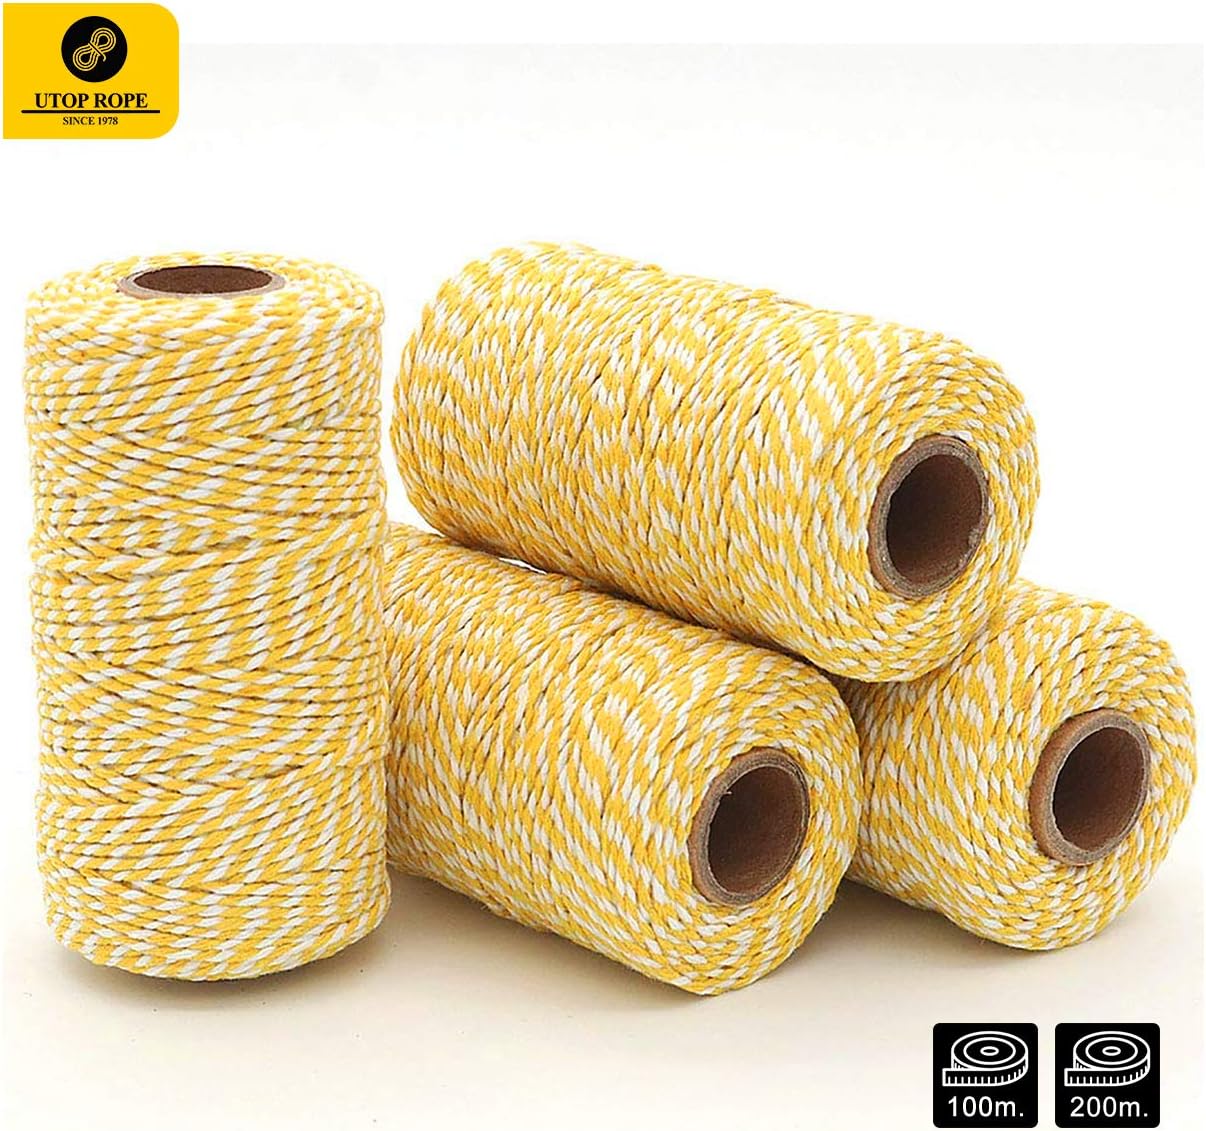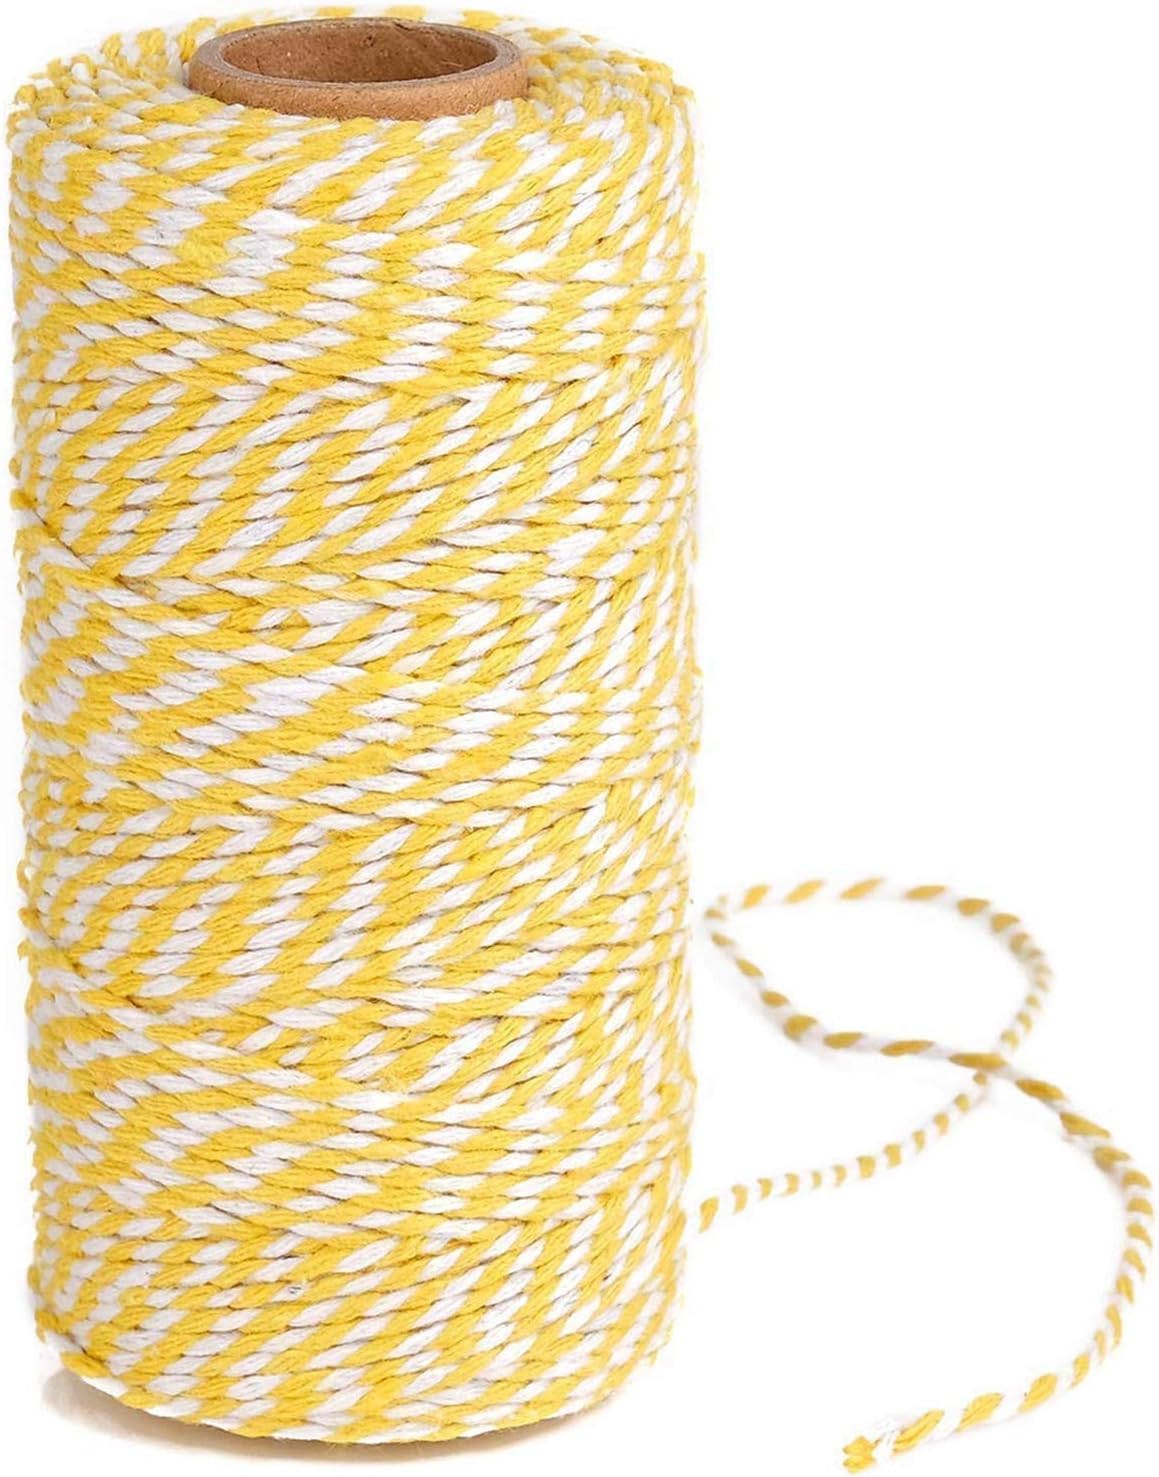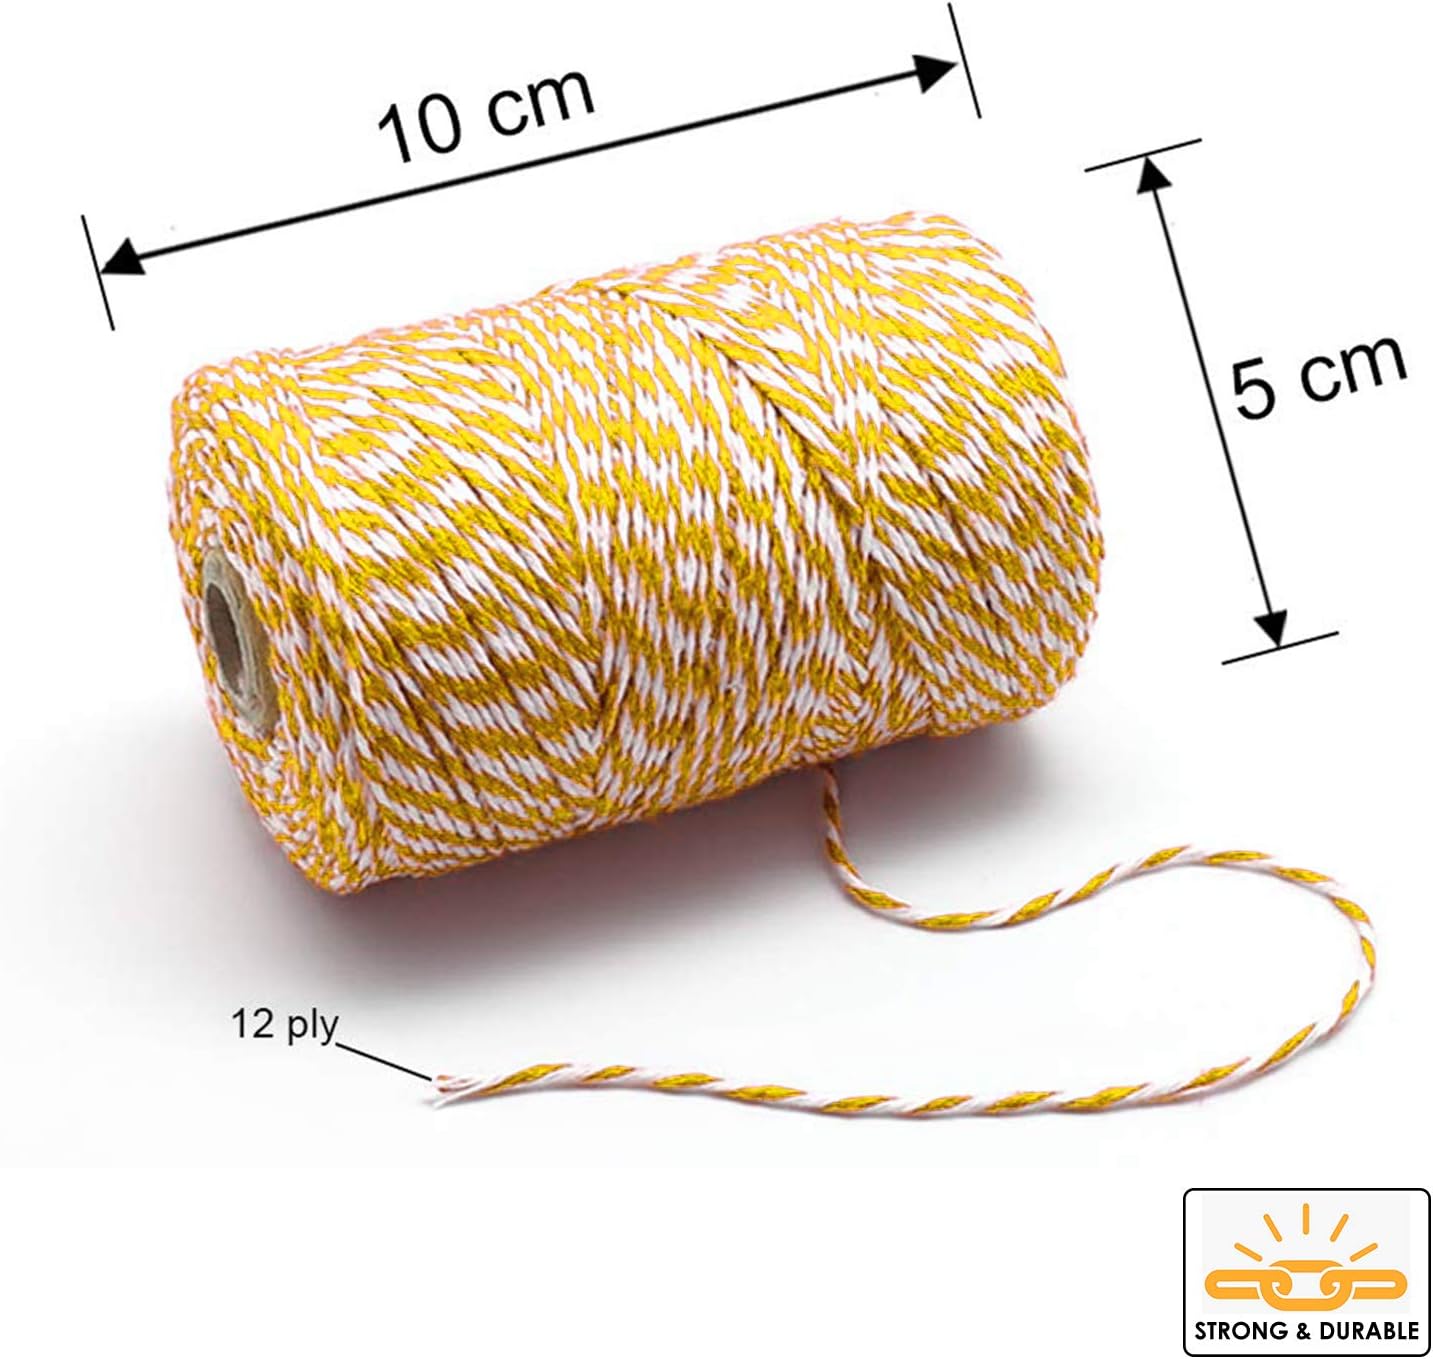
Utop Rope Cotton Twine String for Crafts | Bakers Twine Rope Craft String | Cotton Cord use for Cooking Twine and Butchers Twine
Category: Tools & Home Improvement
❤ Cotton Kitchen Twine | Cooking String | Bakers Twines | Packing String for Arts Crafts / Gift Wrapping / Christmas Decoration / DIY Arts / Threading Decorations / Baking Butchers These cotton twines are suitable for the use of gift packaging, hanging decorations arts crafts floristry, book binding, school projects, baking, butchers, etc. It will add a dash of holiday cheer to your handmade gifts and yummy homemade Christmas treats with this festive Christmas Baker's Twine!❤ Material These cotton twine strings are made of natural cotton. Seasonal twine cord is natural, Eco-friendly and Bio-degradable. Cotton twine works for a variety of craft projects. It can be tied, wrapped or glued onto any surface.❤ Best crafts gift twine ☛ Use this one on Christmas gift box and wrap presents☛ Use this cotton string to hang gift tags☛ Great for its use to decorate wine bottles☛ Perfect for wedding invitation embellishment☛ Use it as ribbon on presents and as an accent on some of the crafts☛ Using the twine to wrap around glasses and favors for a wedding shower☛ It can also be used in Photo Display, Great crafting tool, very beautiful and fantastic☛ Use it in garden to hold tomatoes, cucumbers, and other veggies❤ Specifications ☛ Quantity: 1 piece☛ String diameter: 2 mm☛ Total length: 100 meters / 200 meters☛ Material: cotton☛ Color: Blue & White / Green & White / Pink & White / Red & White / Yellow White❤ Package Includes 1 x Spool of Cotton String❤ Tips ☛ Keep away from open flame☛ You would better not apply it for your grill or oven☛ Do not tear it by brute force in case that your hand gets hurt☛ Do not swallow it
Features: ❤ [100% BIODEGRADABLE] - Our kitchen twine is made of durable cotton cord. This means it’s 100% biodegradable and would not hurt the environment. | ❤ [THICKER & STRONGER] - Our 2mm thickness & it is longer and more durable than any other 1.5mm twine string for crafts available in the market. | ❤ [MULTI-PURPOSE] - Embellish your gifts, and DIY crafts with this craft string to create a dramatic effect.The classic two-colored striped twine rope is sure to add more elegance to your stuff. You can use this as cooking twine, bakers twine or butchers twine. | ❤ [EXCELLENT QUALITY] – Our cotton twine is of professional grade. Just keep away from open flame and do not tear it by brute force in case that your hand gets hurt. | ❤ [PREMIUM SERVICE]: We offer 100% money back guarantee for our Cotton Twine String.